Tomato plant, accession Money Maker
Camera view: bottom (45 deg); turntable rotation: 30 degrees
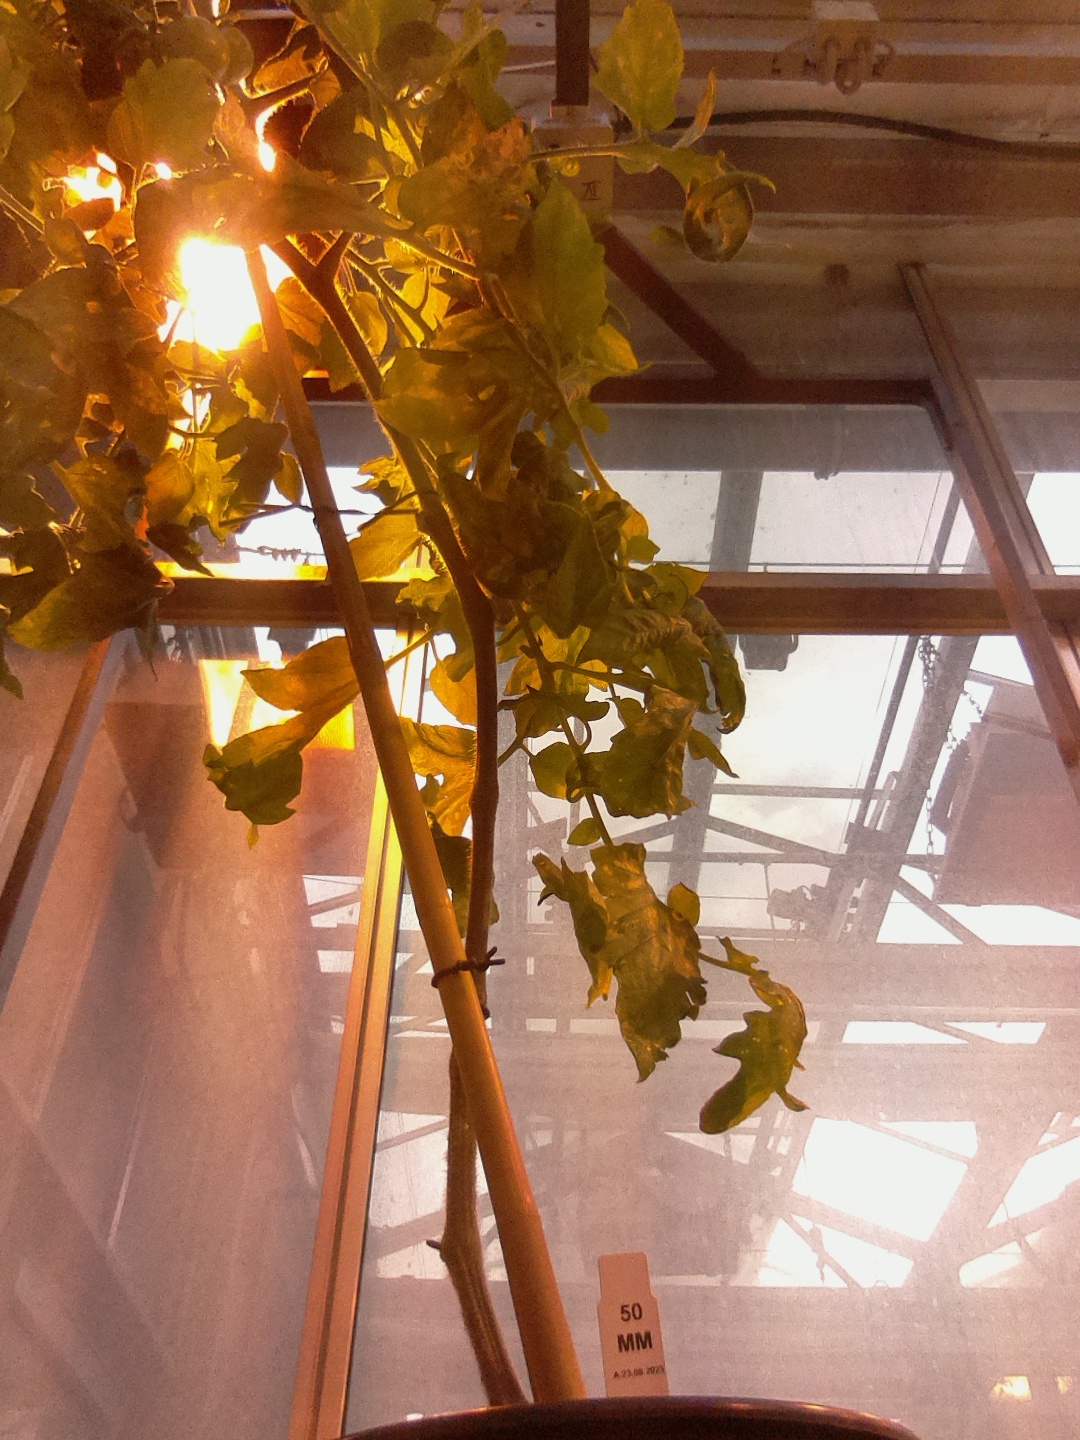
BBCH growth stage 76: 60%-70% of final fruit size